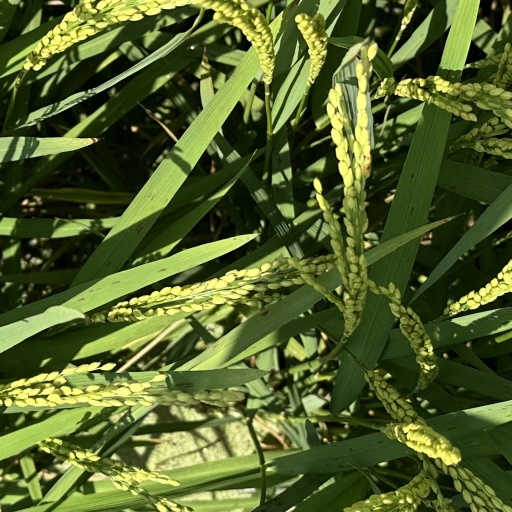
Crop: rice